Succession to the British throne

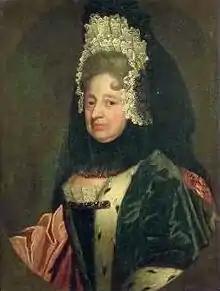
Electress Sophia of Hanover (1630–1714)

Edward VI succeeded Henry VIII in 1547. Edward VI attempted to divert the course of succession in his will to prevent his Catholic half-sister, Mary, from inheriting the throne. He excluded both Mary and Elizabeth, settling on the Duchess of Suffolk's daughter, Lady Jane Grey. Jane was also originally excluded on the premise that no woman could reign over England. Nonetheless, the will, which originally referred to Jane's heirs-male, was amended to refer to Jane her heirs-male. Upon Edward VI's death in 1553, Jane was proclaimed Queen of England and Ireland. She was not universally recognised and after nine days she was overthrown by the popular Mary. As Henry VIII's will had been approved by the Succession to the Crown Act 1543, Edward's contravening will was ignored as unlawful.